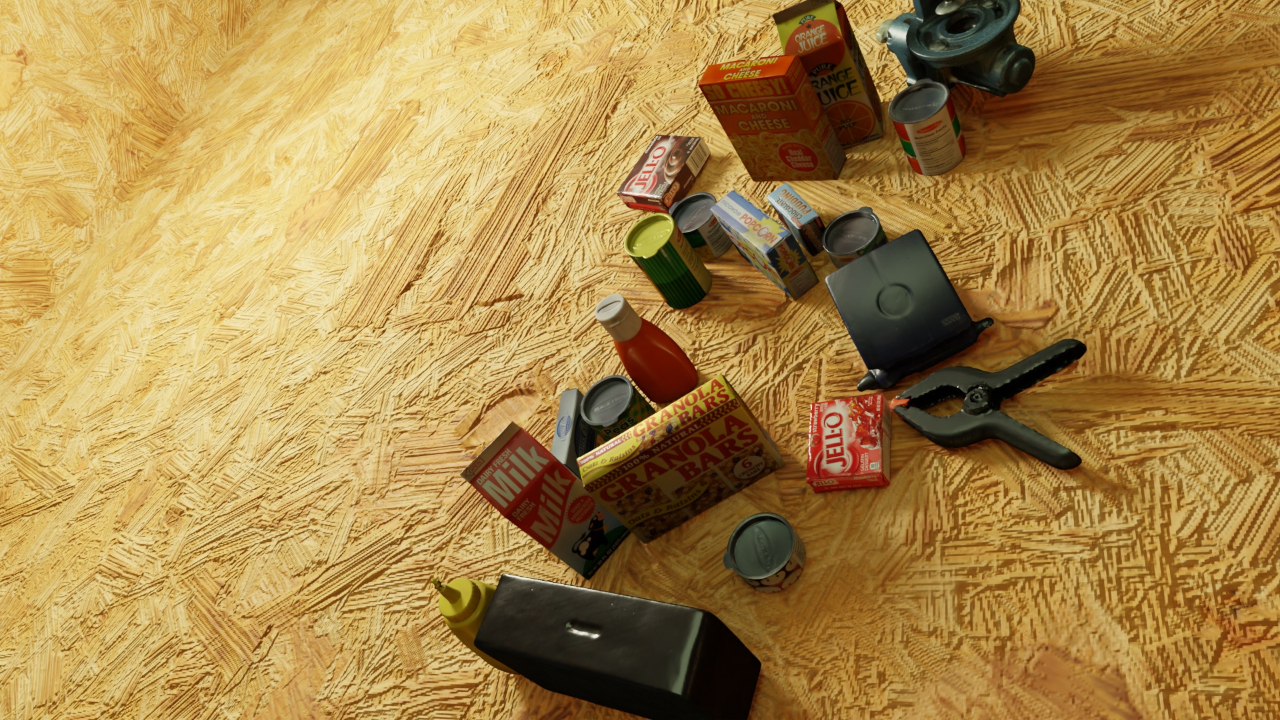
Question:
What are the five normalized (x, y) points between 0 and 1 in the image that outline the grasp plane for the can of tuna fish? Your answer should be as Grasp center: [], Left finger base: [], Right finger base: [], Left finger tip: [], Right finger tip: [].
Answer: Grasp center: [0.664844, 0.288889], Left finger base: [0.650781, 0.336111], Right finger base: [0.678125, 0.244444], Left finger tip: [0.660937, 0.380556], Right finger tip: [0.6875, 0.2875]